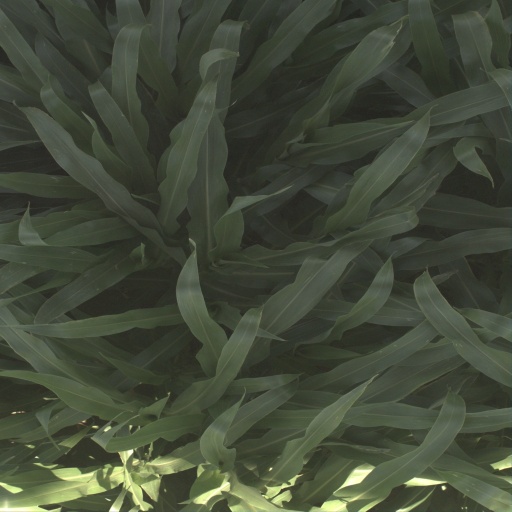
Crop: sorghum